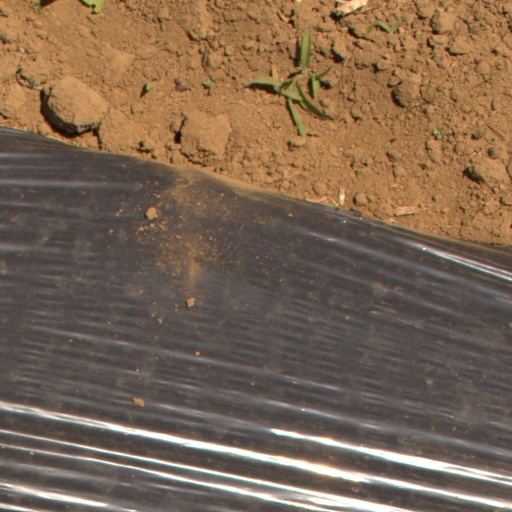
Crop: Jerusalem artichoke